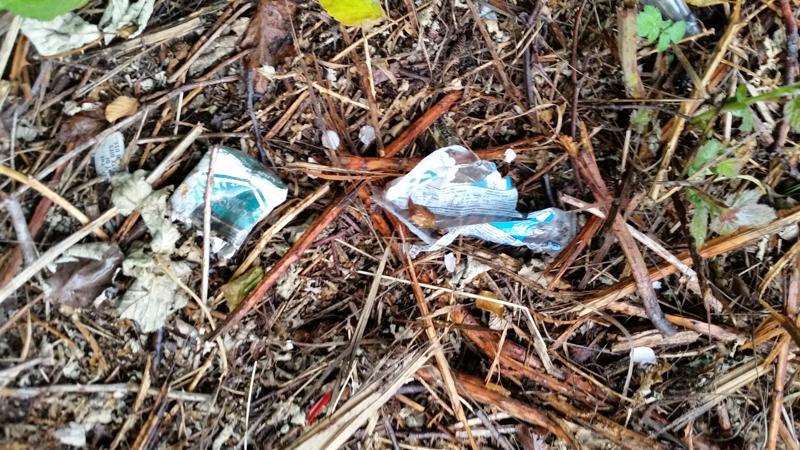
Waste category: trash